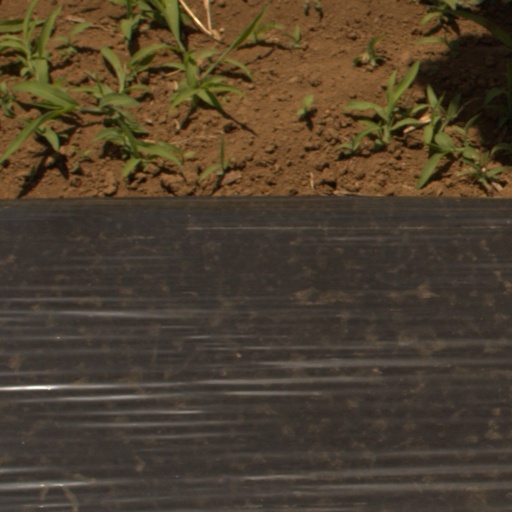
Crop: Jerusalem artichoke